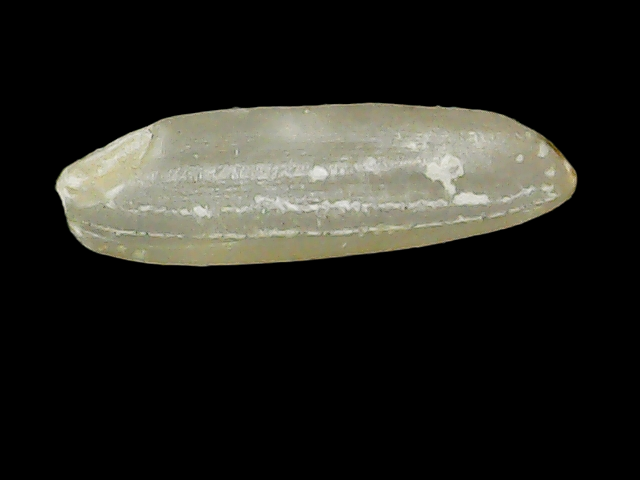
Rice variety: Binadhan11